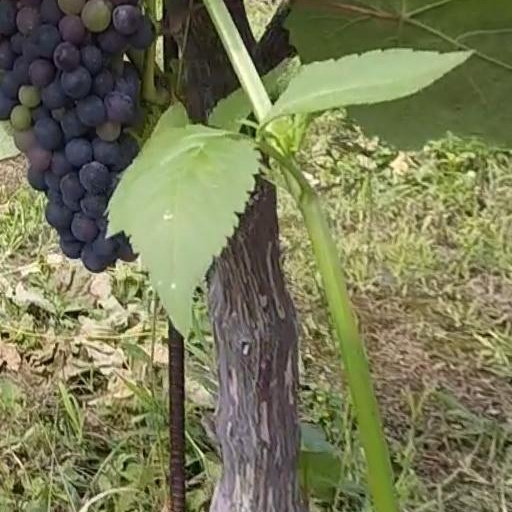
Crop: grape